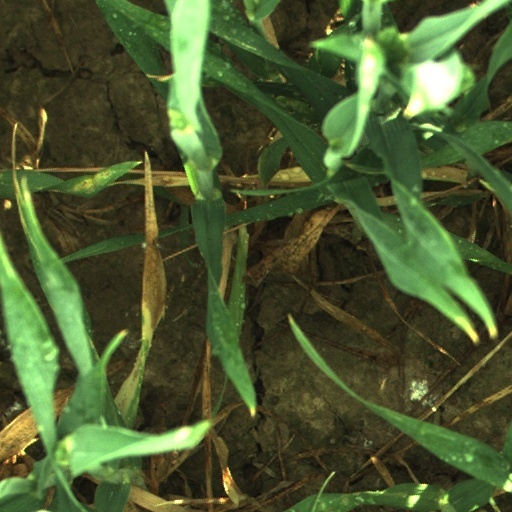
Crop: wheat